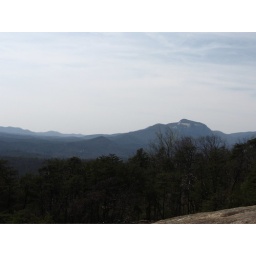
table rock as seen from the bald rock near caesar's head state park in northern greenville county, south carolina.